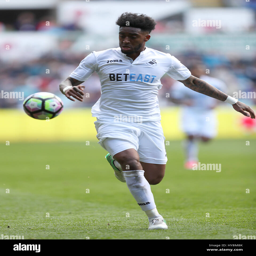
soccer player in action during the match .